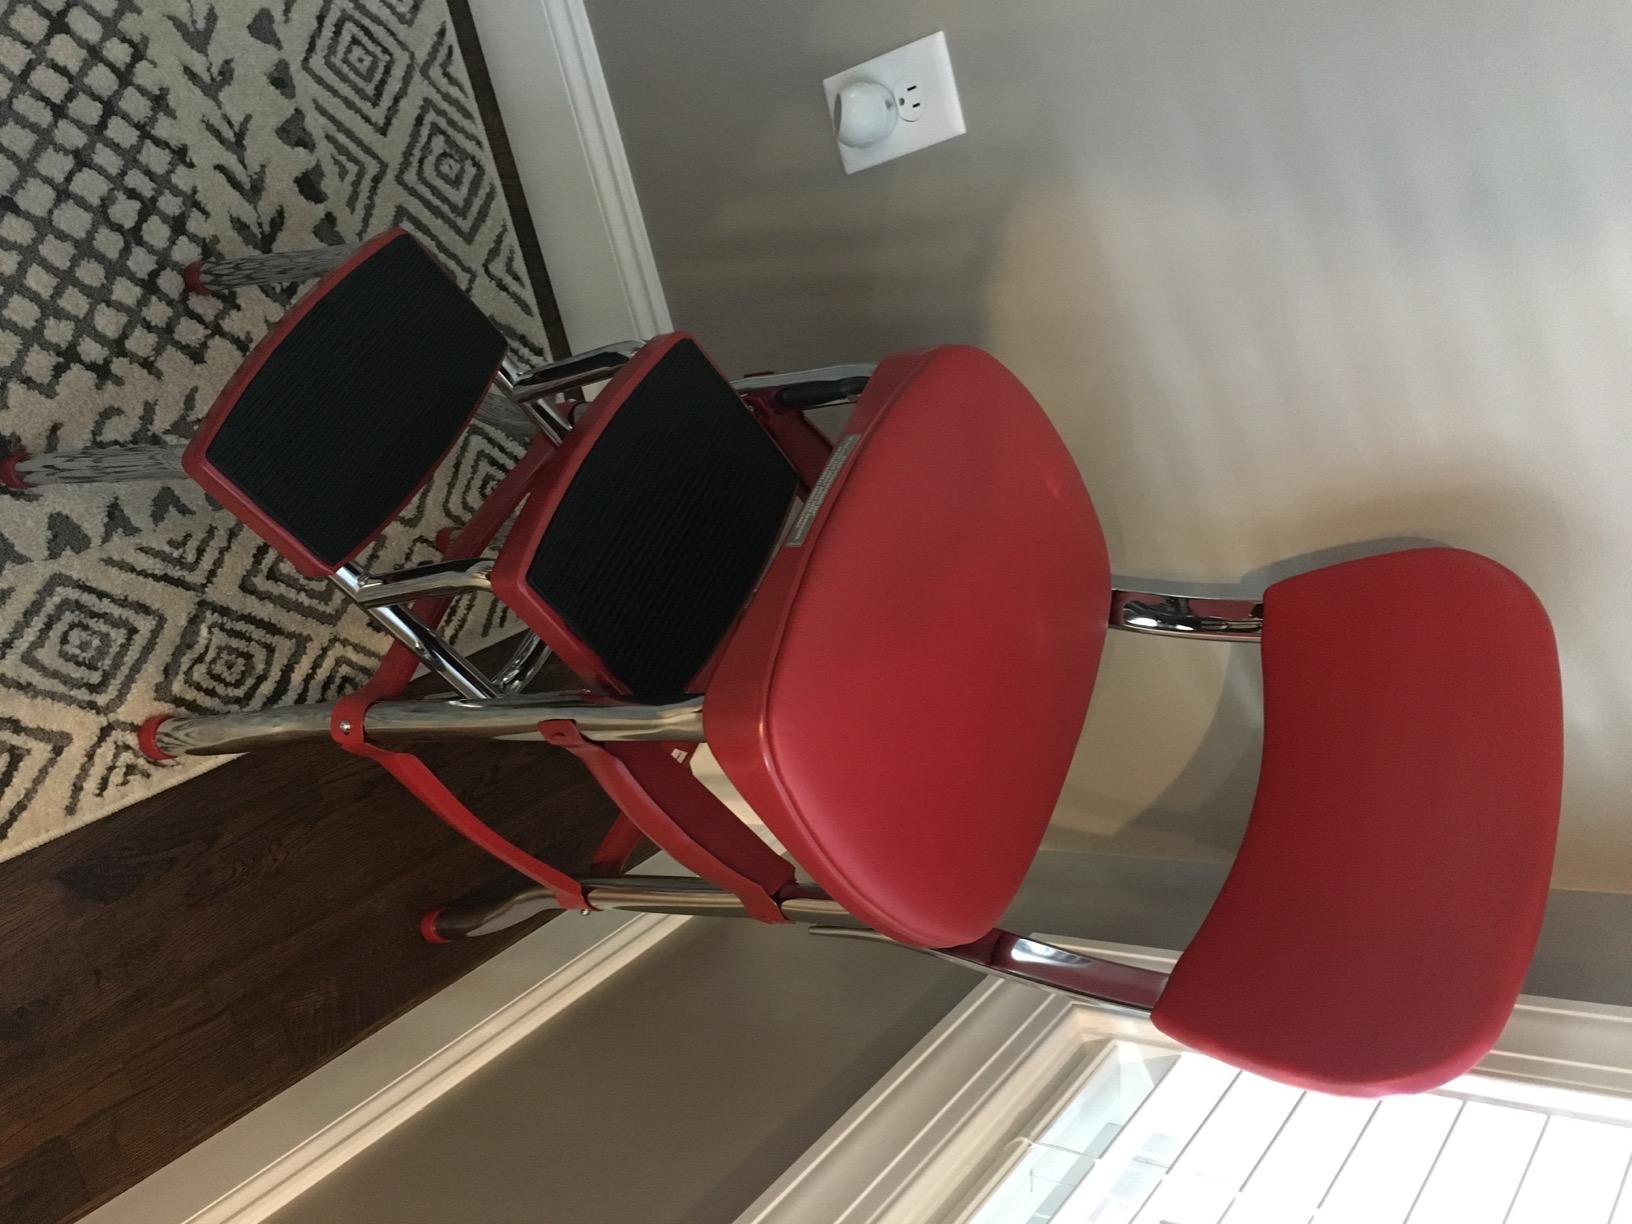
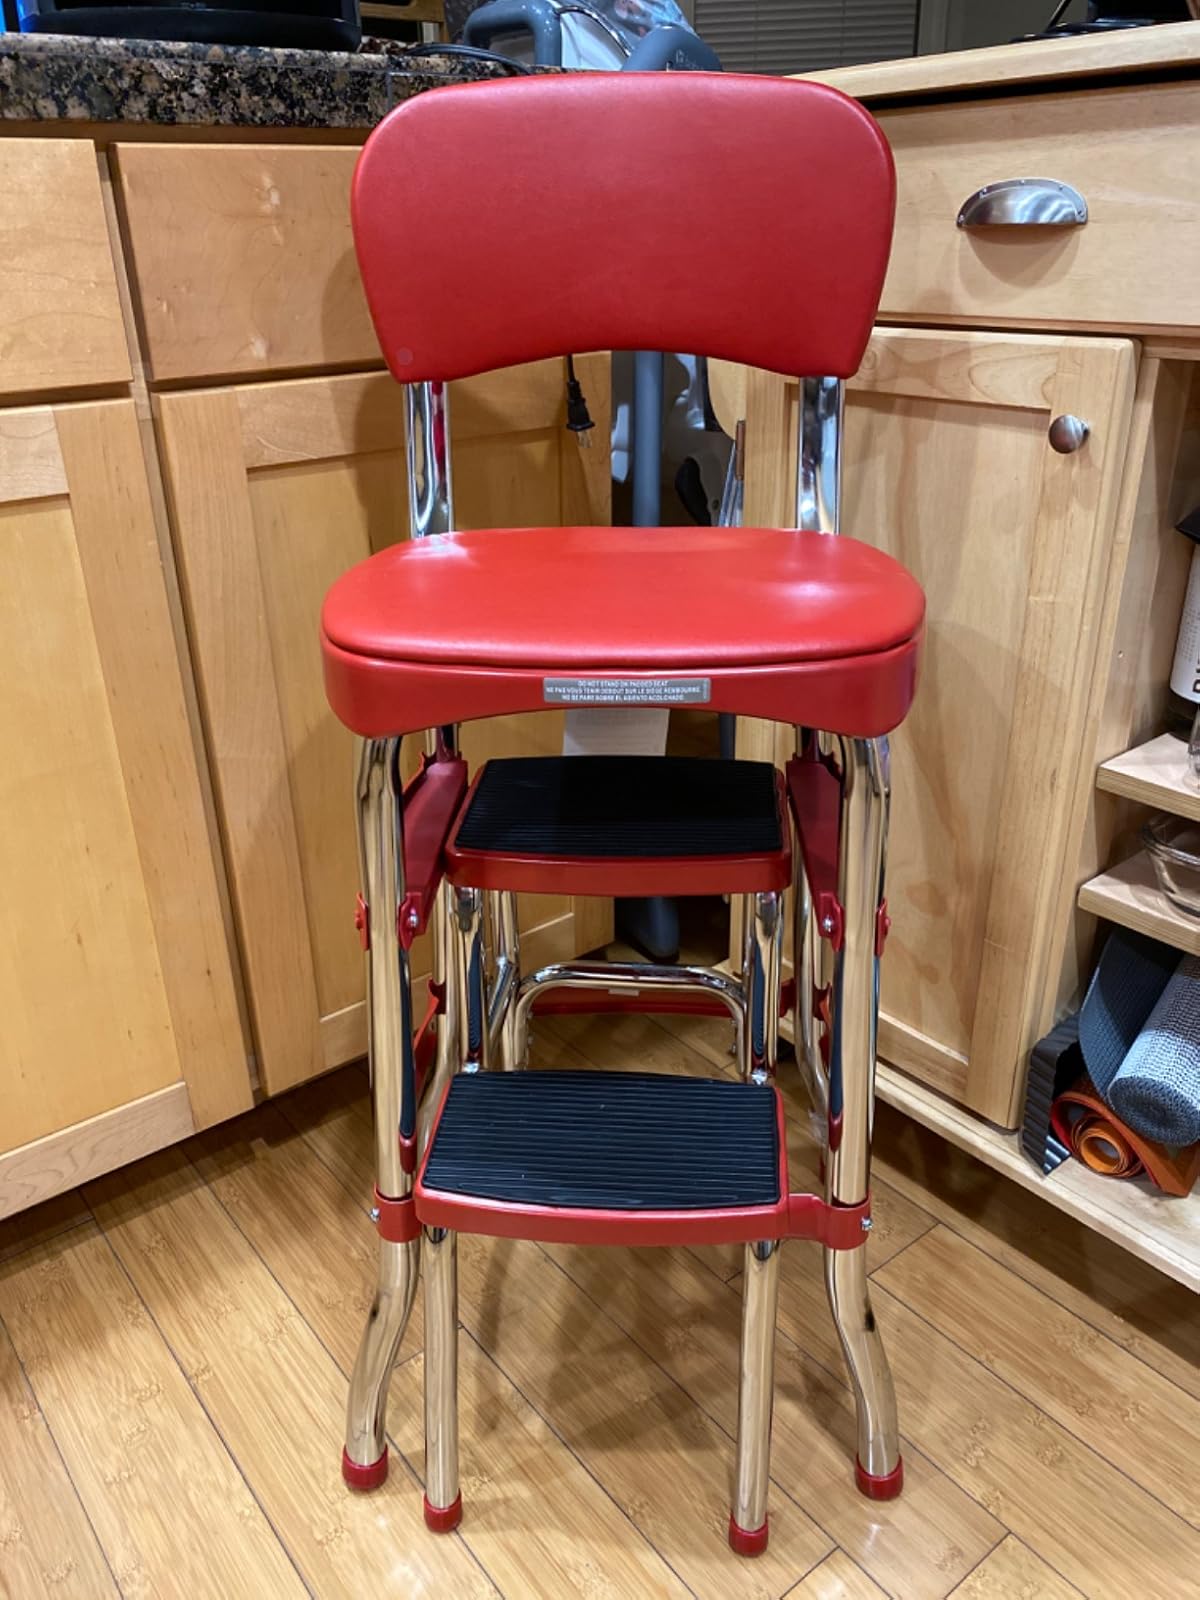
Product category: items_chair
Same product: yes